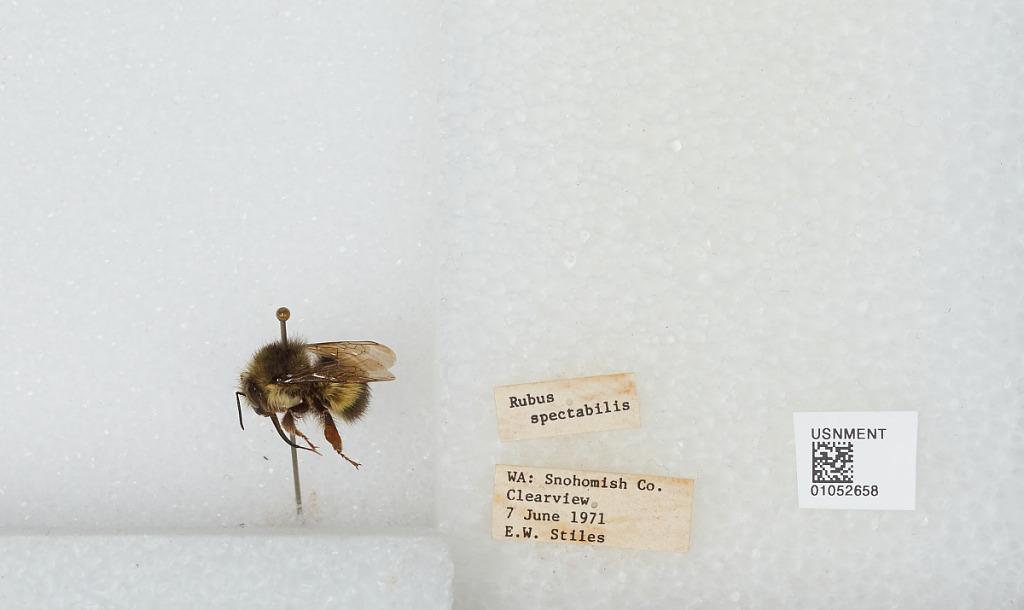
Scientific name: Bombus sp.
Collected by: E. Stiles
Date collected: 1971-6-7
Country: United States
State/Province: Washington
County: Snohomish
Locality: Clearview
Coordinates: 47.8292, -122.145